Middle Rio Grande Conservancy District

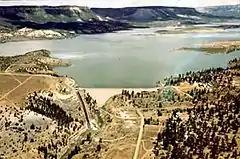
El Vado storage dam

A first attempt to create the Middle Rio Grande Conservancy District was made in 1923, but failed due to legal problems.